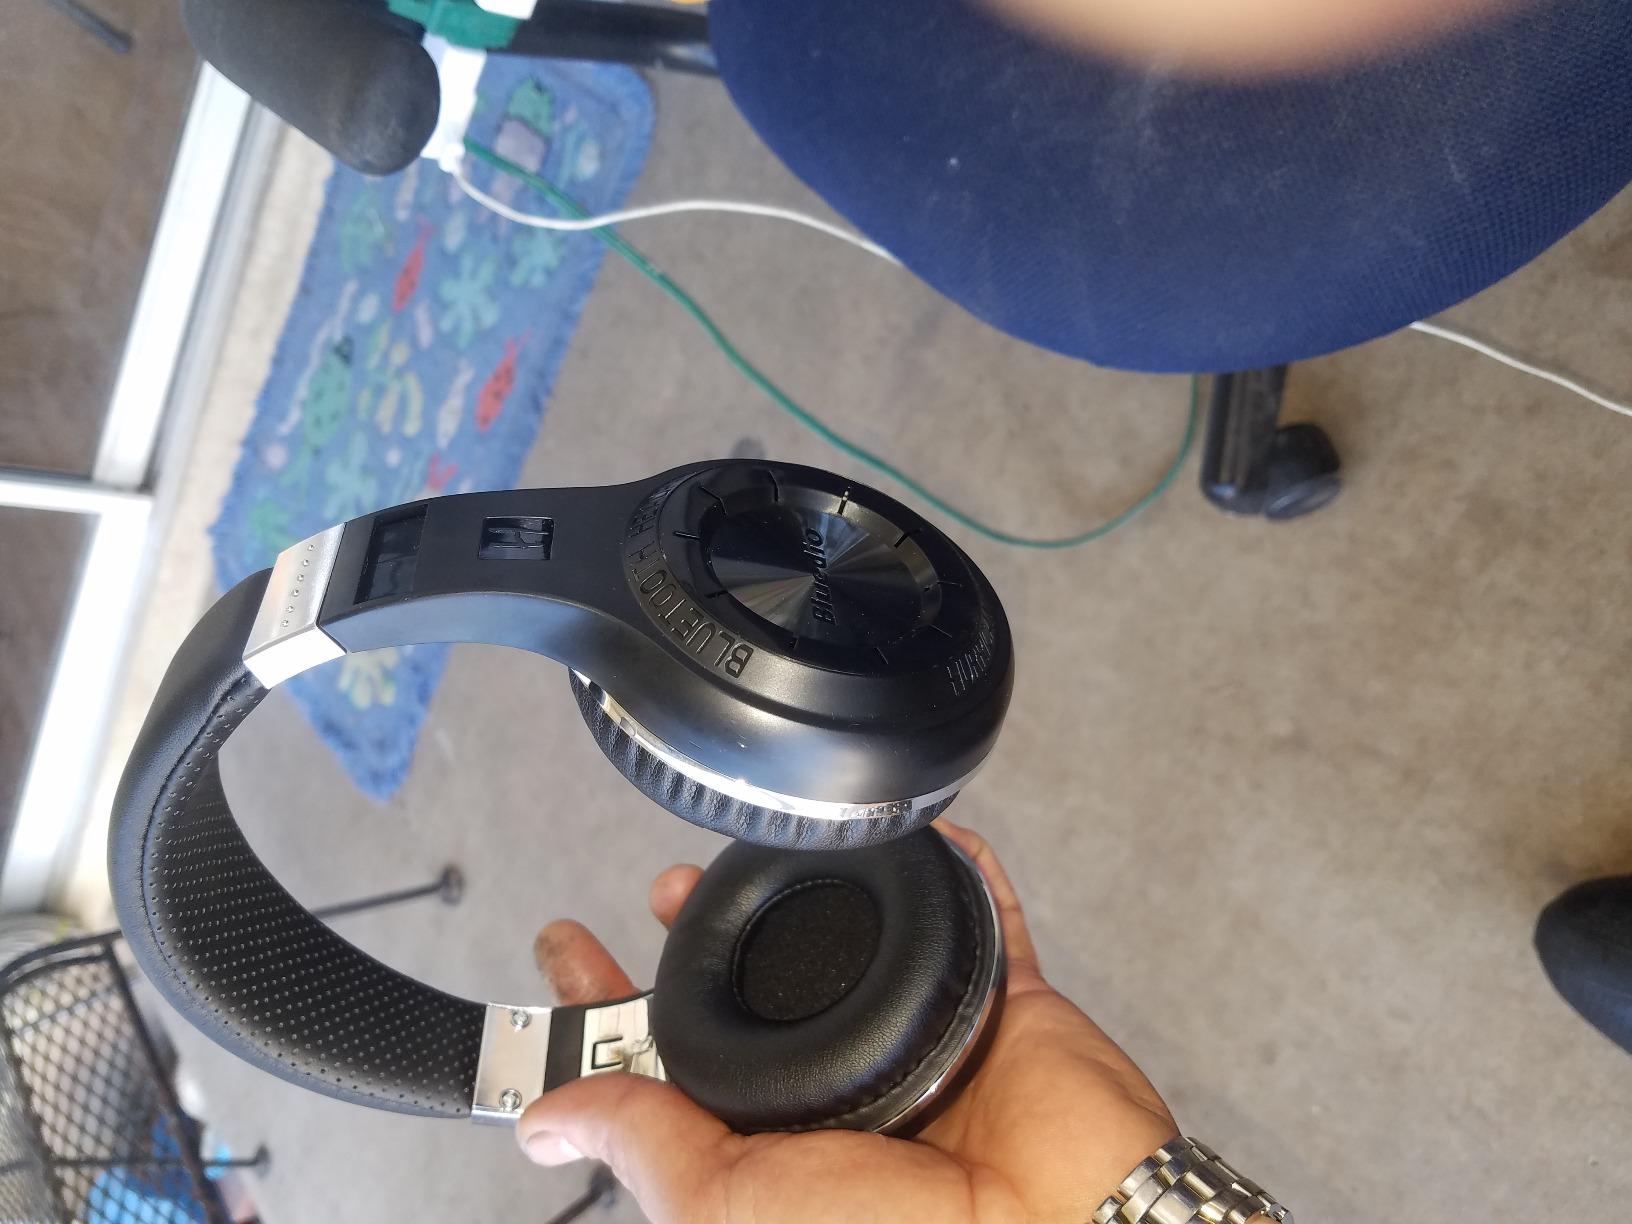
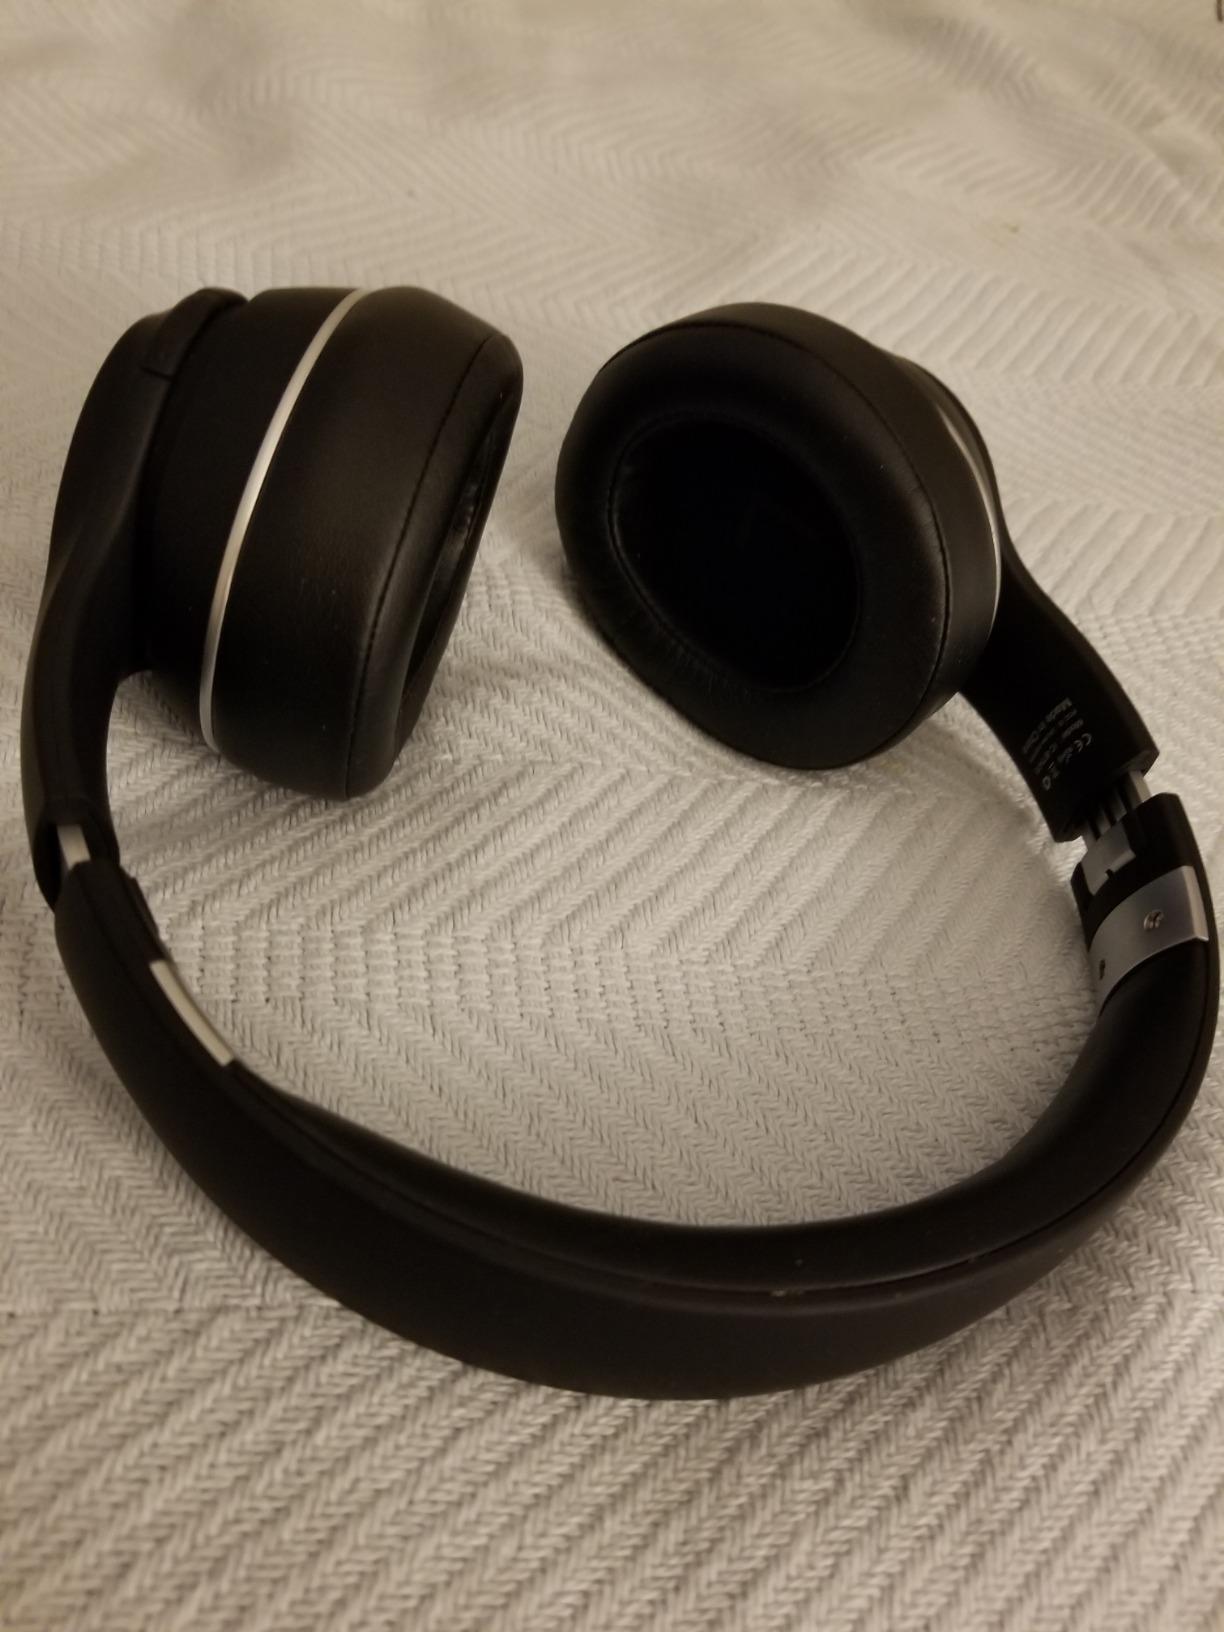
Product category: headphones
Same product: no